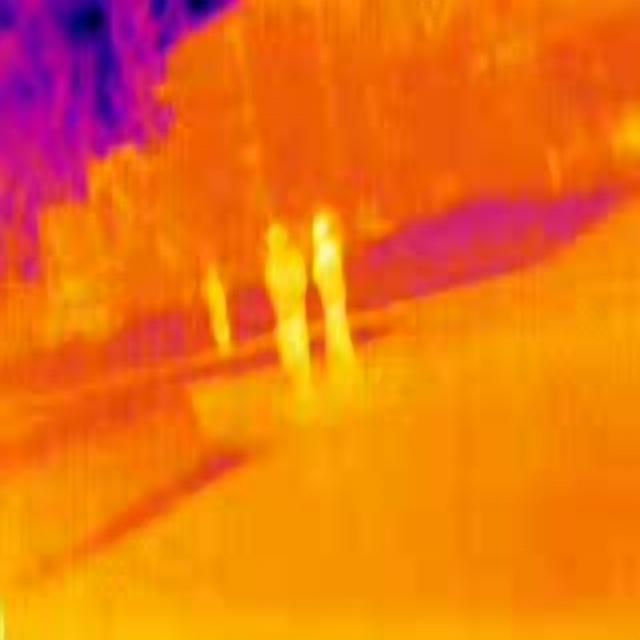
Detected objects:
label: person
label: person
label: person